Euboean League

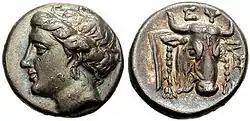
Silver drachma of the Euboean League. Obverse: Head of the nymph Euboea. Reverse: Bull's head and "kantharos", with the inscription EY[ΒΟΙΕΩΝ] ""of the Euboeans"".

The Euboean League ("to koinon tōn Euboieōn") was a federal league ("koinon") of the cities of Euboea in ancient Greece, extant from the 3rd century BC to the 2nd or 3rd century AD.